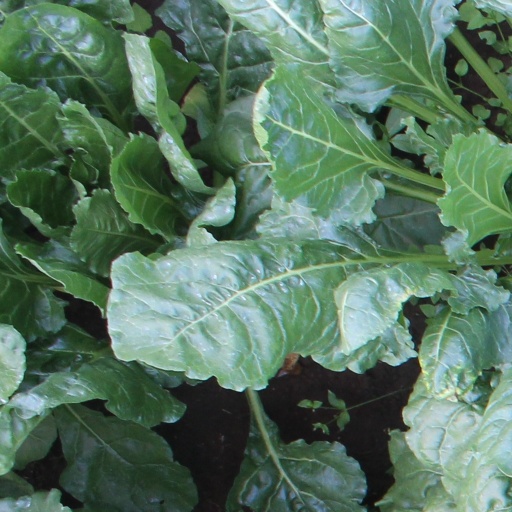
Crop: sugar beet